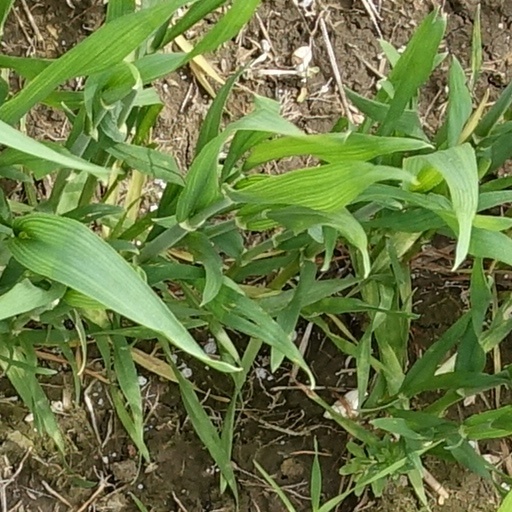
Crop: wheat